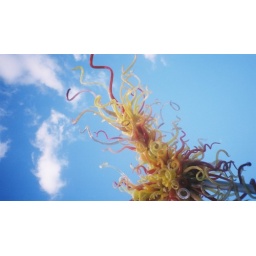
Kew Garden - again! Chihuly glass structures littered around the gardens. I dug the cloud formation shooting out of the &amp;quot;mouth&amp;quot;